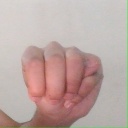
अक्षर: म